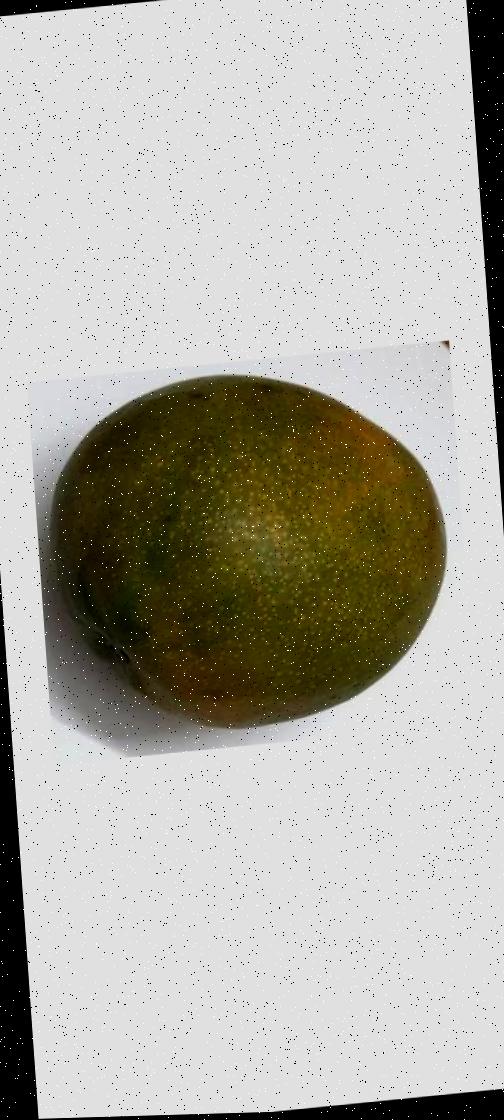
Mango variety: Bari-4